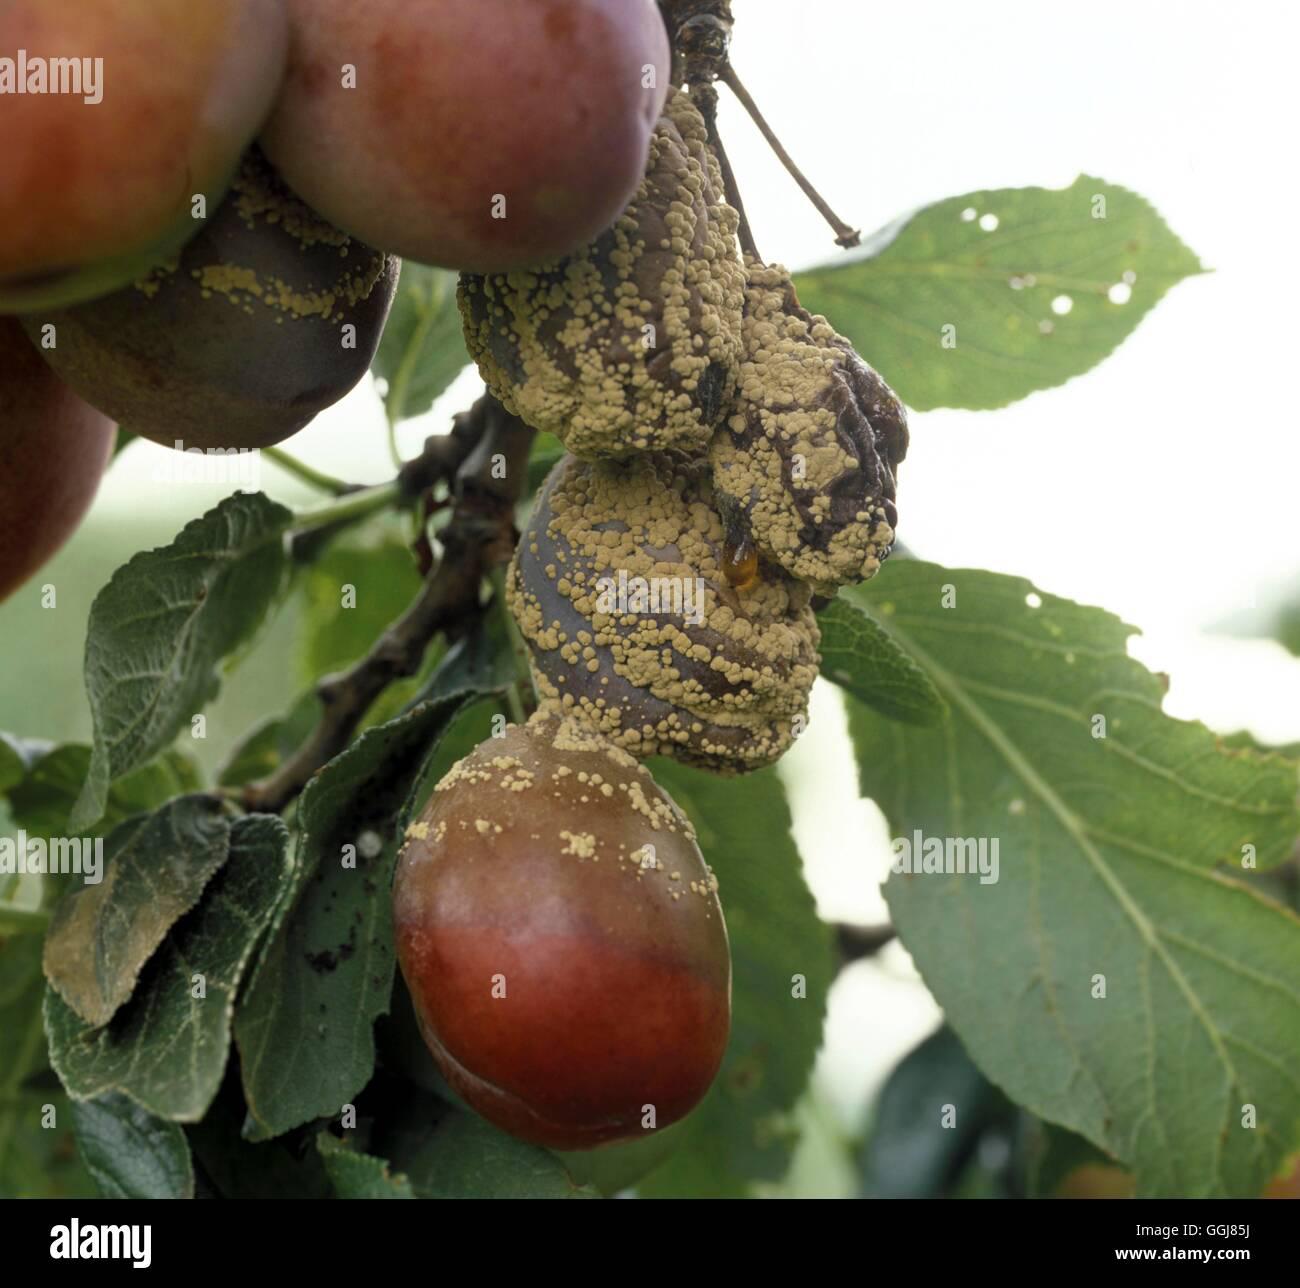
Plant: Plum
Disease: plum brown rot